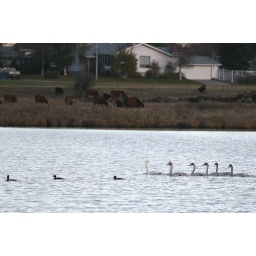
Taken on the lake in the middle of town. Note the cows in the backround in suburbia.